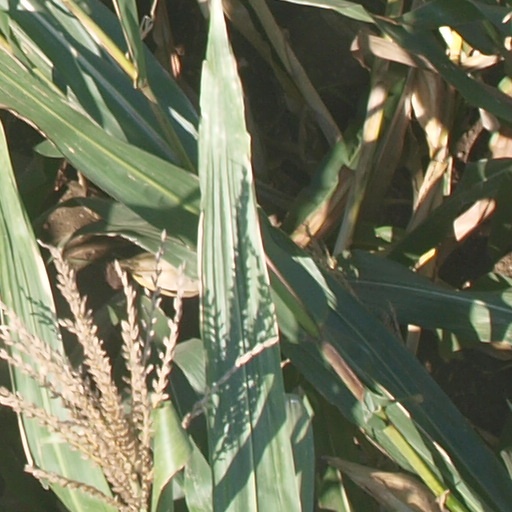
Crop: maize; corn